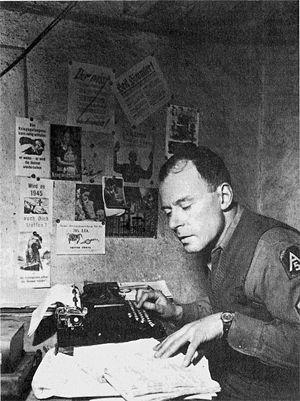
Klaus Heinrich Thomas Mann, né le 18 novembre 1906 à Munich, mort le 21 mai 1949 à Cannes, est un écrivain allemand. Il est le fils de l'écrivain Thomas Mann, le neveu de Heinrich Mann et le frère, entre autres, d'Erika et Golo Mann.